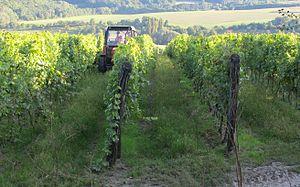
Le relevage, en viticulture, consiste à relever les rameaux de l'année, et à les maintenir à la verticale, le plus souvent sur un système de palissage.